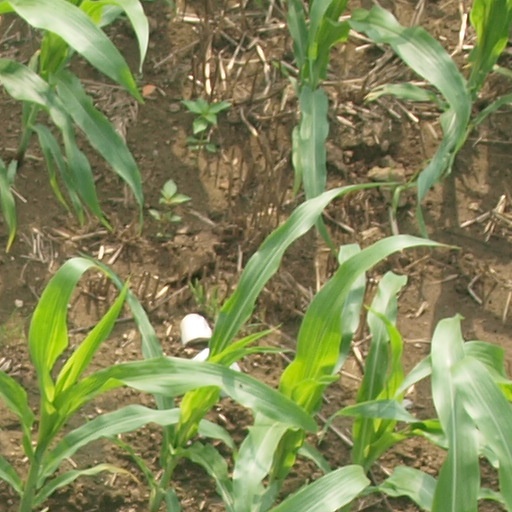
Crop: maize; corn